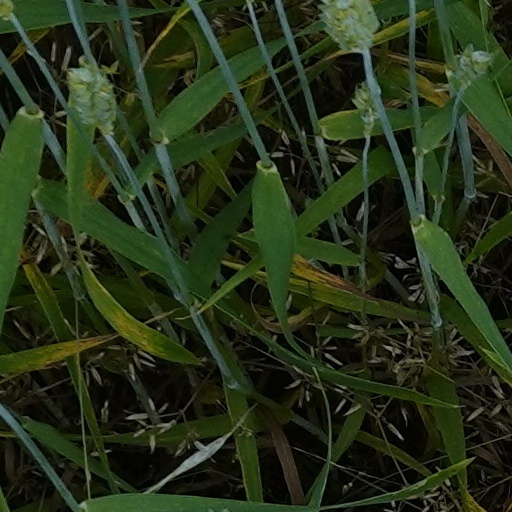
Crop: wheat